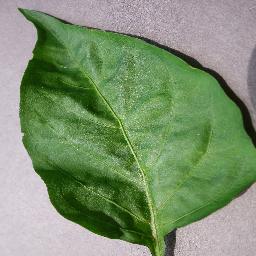
Label: Pepper,_bell___healthy